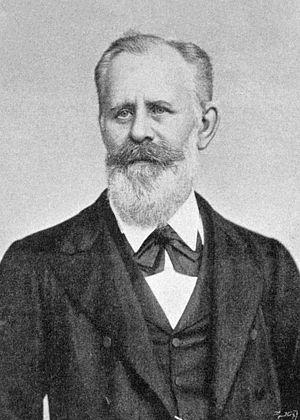
Carl Wilhelm Hermann Nothnagel est un médecin interniste allemand.